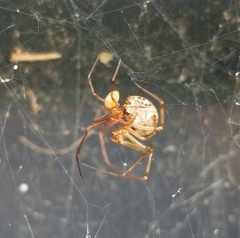
Species: Parasteatoda_tepidariorum